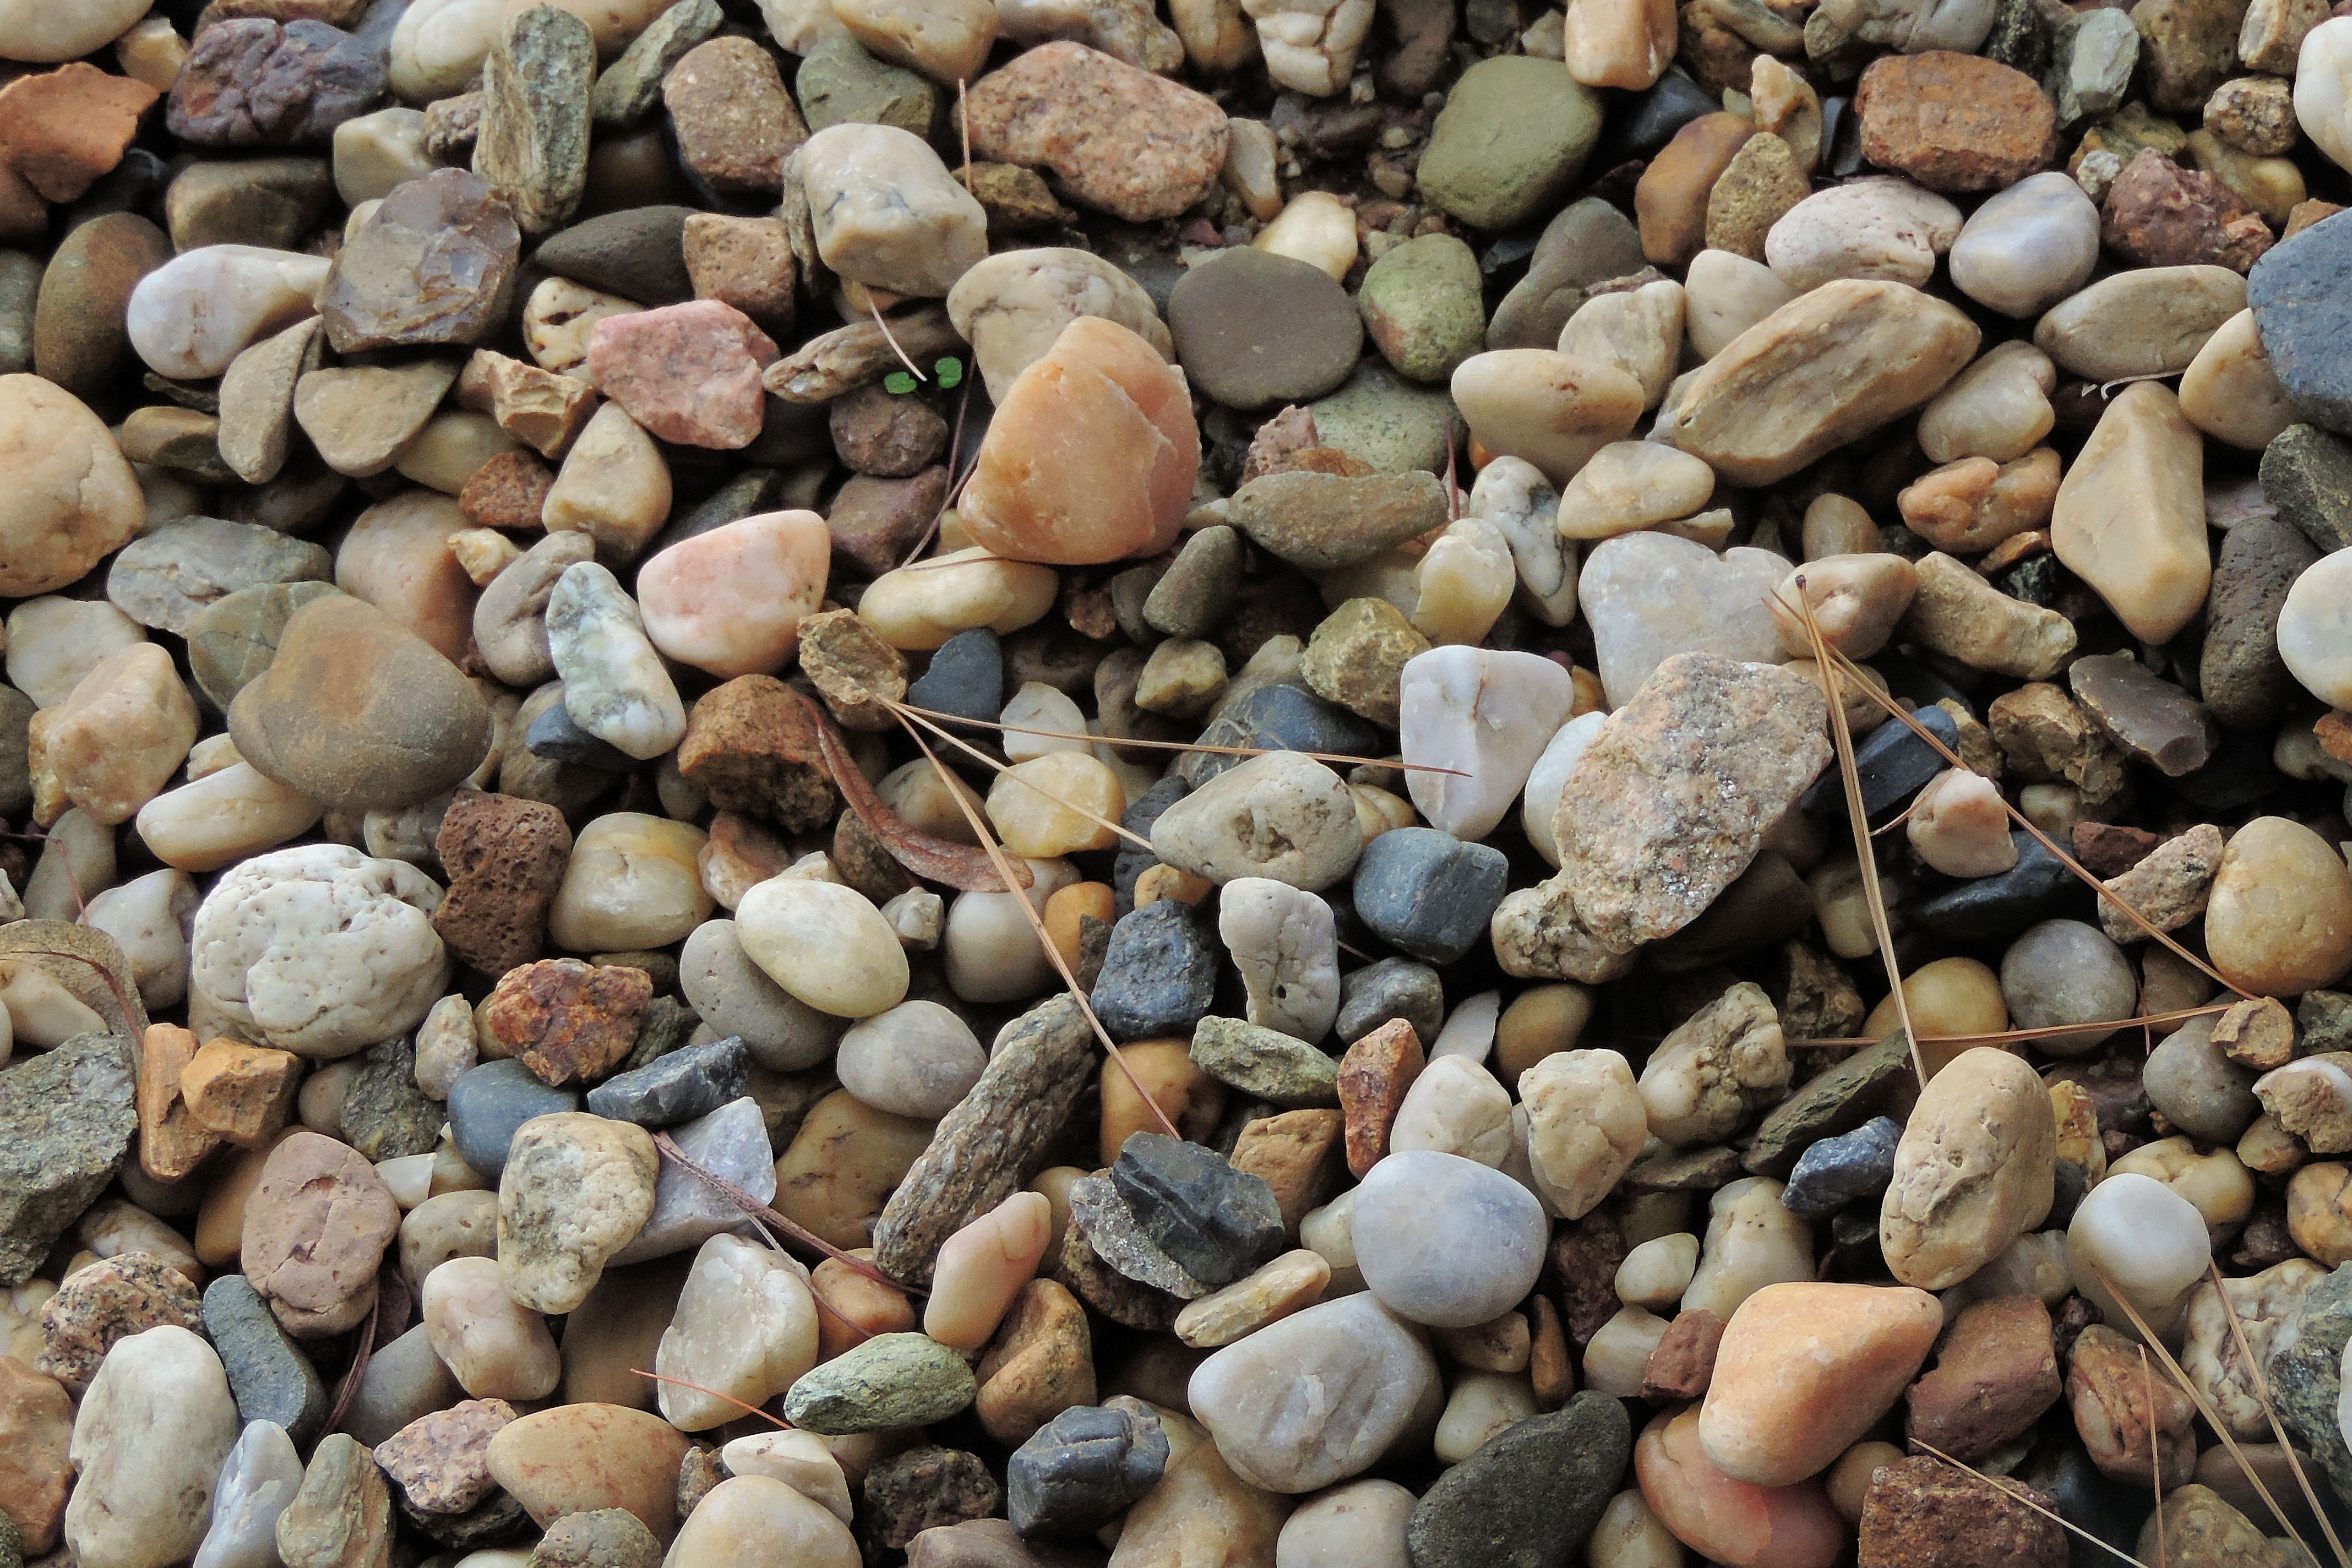
sand, rock, pebble, soil, material, stones, bank, rubble, gravel, pebbles